Plast

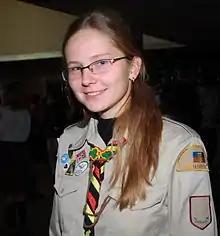
Young woman in plast uniform

When the Soviet Union began to crumble, Scouting appeared clandestinely. The first Plast camp was organized in the summer of 1989 and was raided by the Soviet secret police (KGB); several Scouts were beaten and arrested. Nevertheless, Scouting and Plast persisted.